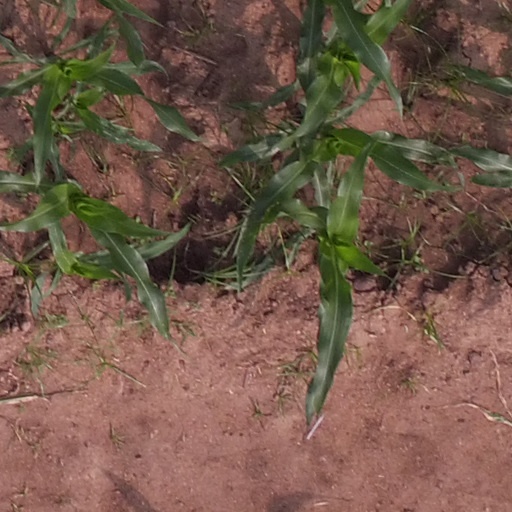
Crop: maize; corn